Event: Nepal Earthquake
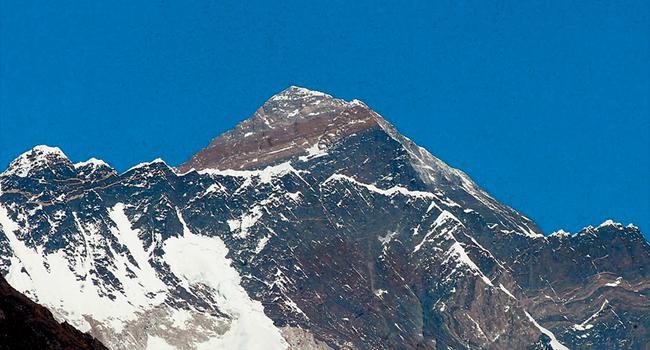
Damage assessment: no_damage